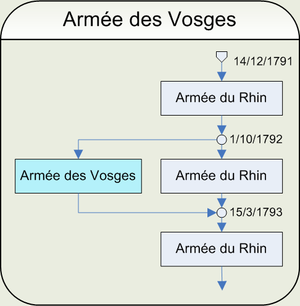
Ordinogramme de l'armée des Vosges Dessin au trait exécuté par Papier K.
L’armée des Vosges est l'une des armées de la République, qui s'illustrèrent contre l'Europe coalisée.